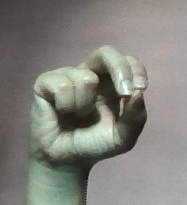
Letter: gaaf